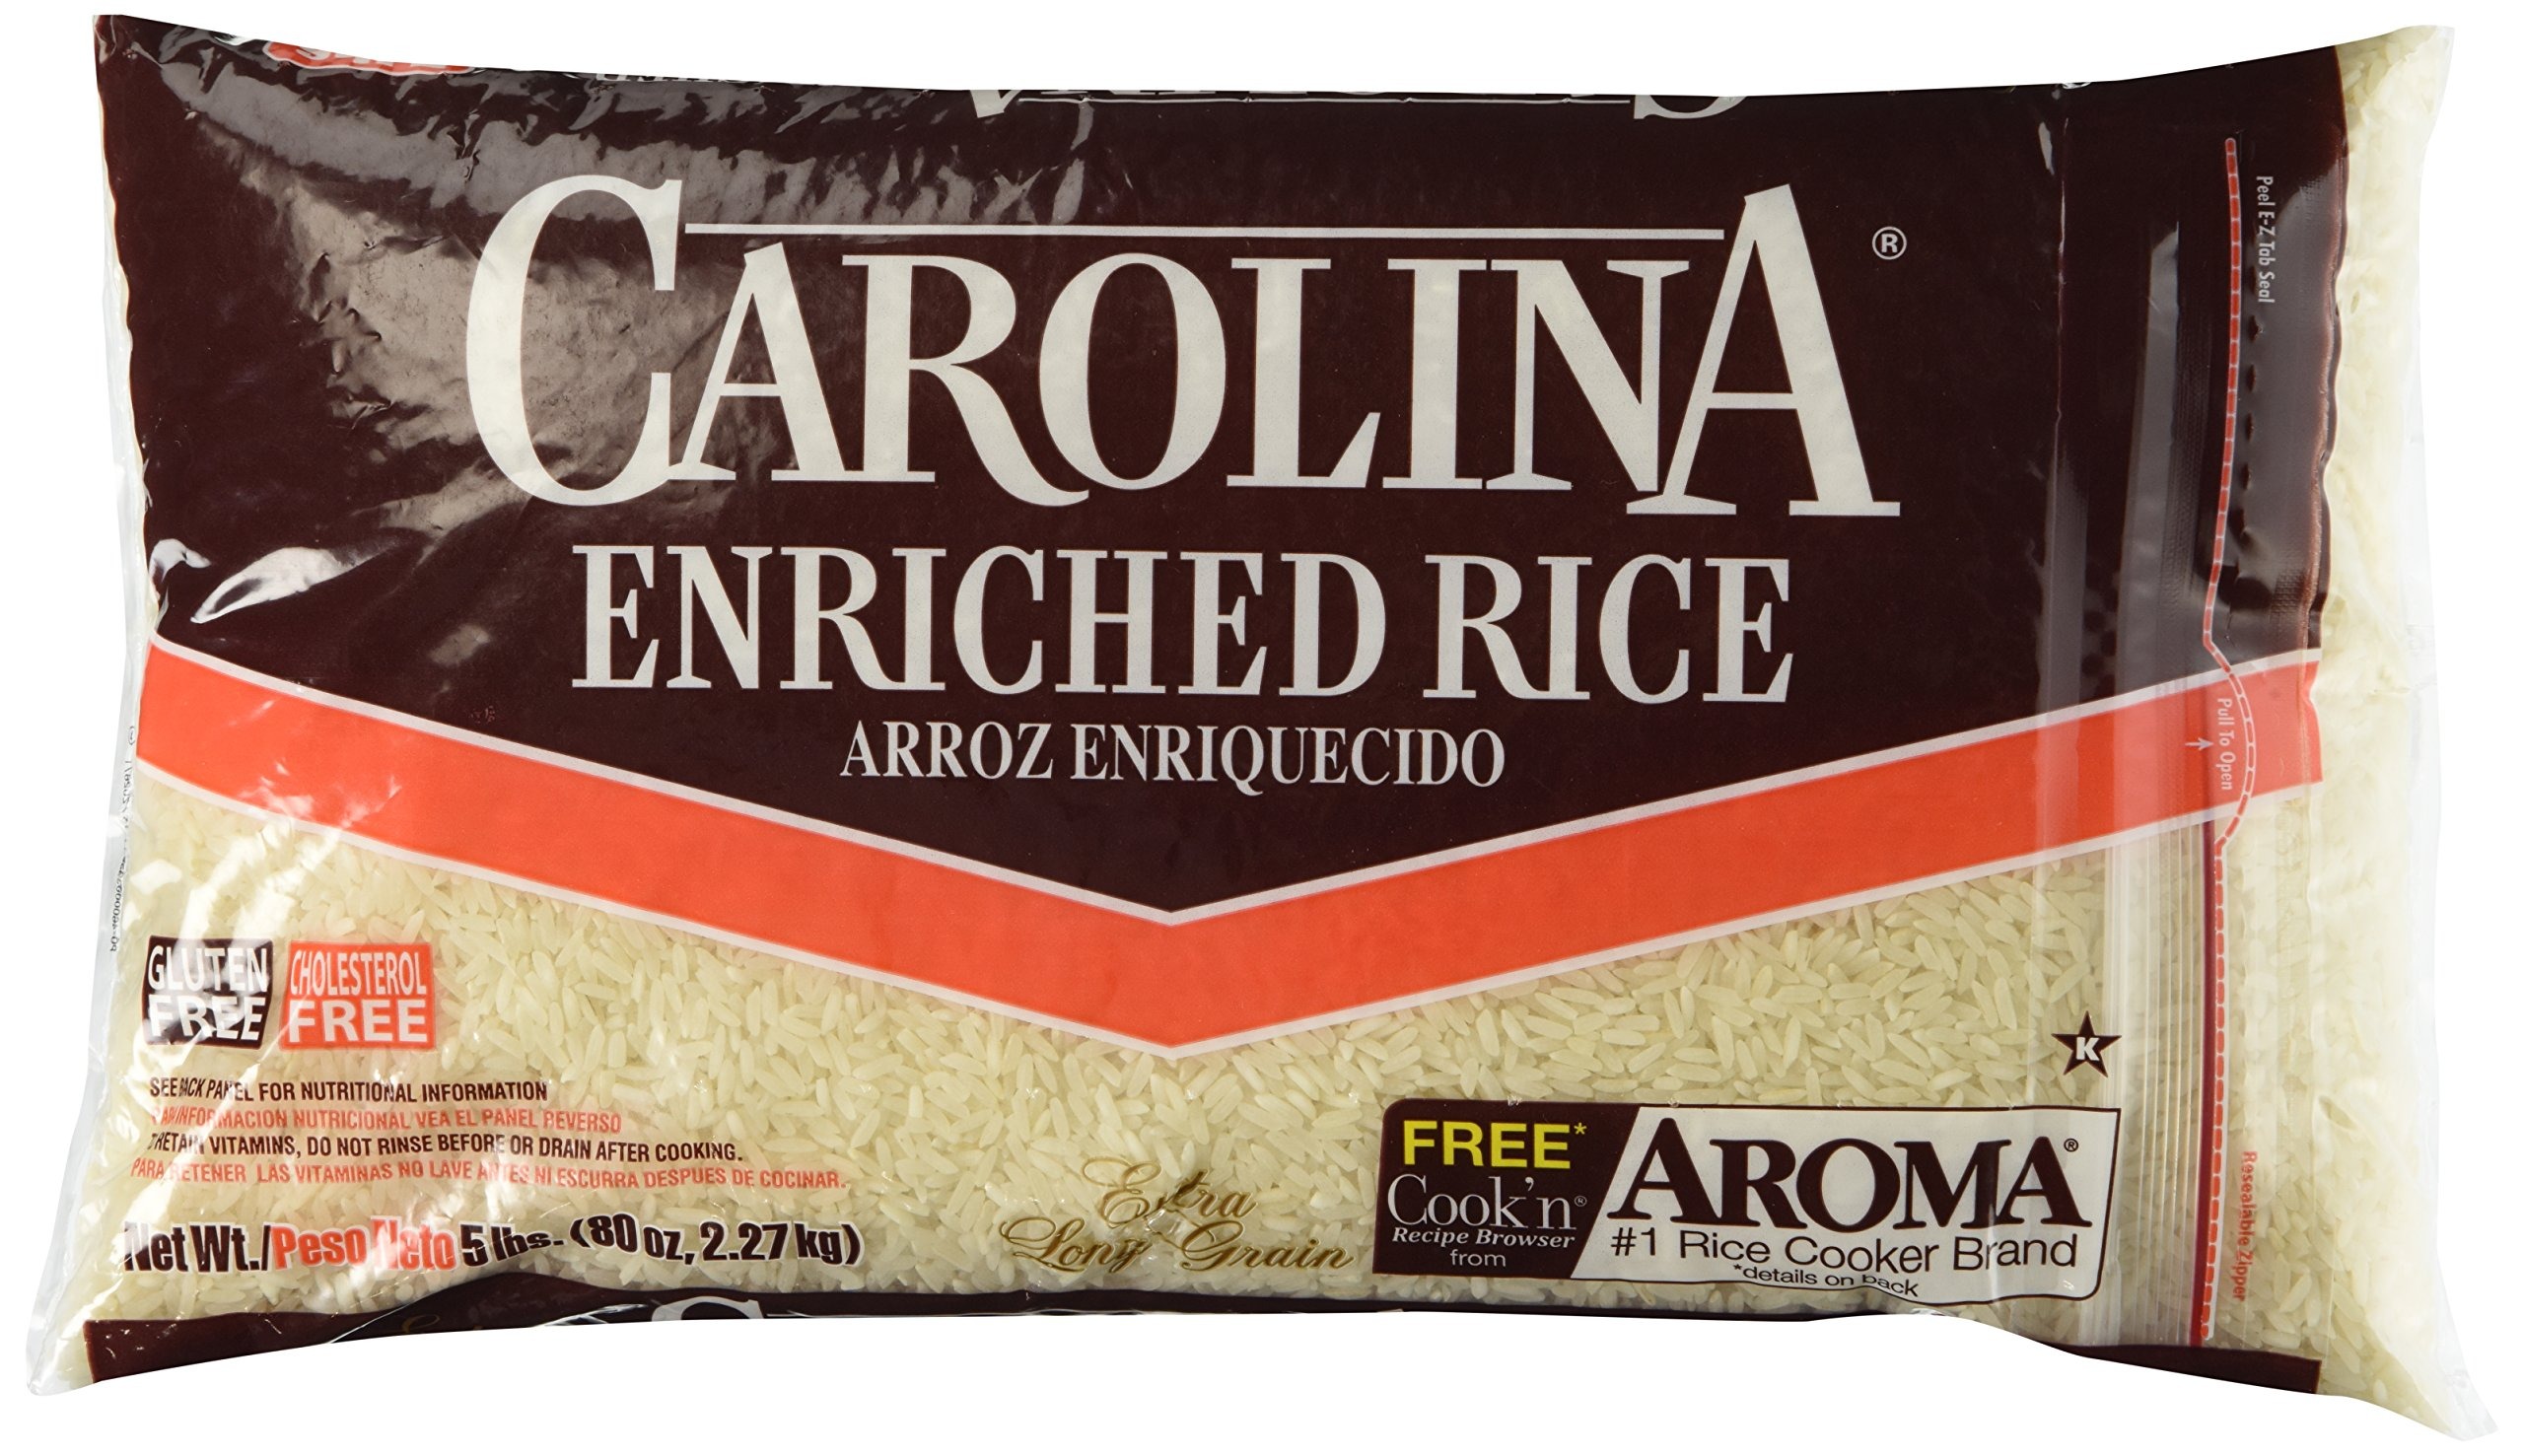
Item Name: Carolina Enriched Rice Long Grain 5 lbs.
Product Description: 0 mg cholesterol. Certified Gluten-Free. www.gluten.org. Fat free. Sodium free. Non-GMO Project verified. nongmoproject.org. Since 1927. www.carolinarice.com. Questions? Comments? Call 1-800-226-9522 Monday - Friday, 8 am to 4 pm Central Time. Please have the package available when calling. Peel E-Z tab seal. Resealable zipper. Grown in USA.
Value: 80.0
Unit: Fl Oz

Price: 5.99